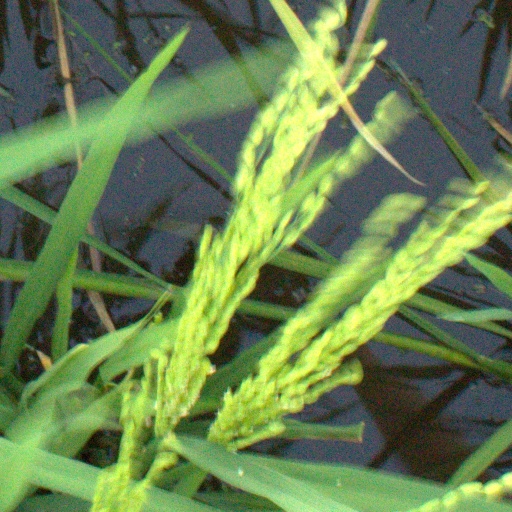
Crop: rice